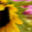
Label: sunflower